Charles Henry Muir

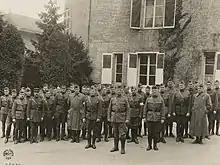
Major General Muir, the newly appointed commander of U.S. IV Corps, pictured here with his staff at Boucq, Meuse, France, October 31, 1918. Stood to Muir's left is his chief of staff, Brigadier General Briant H. Wells while Joseph Stilwell, then a major, stands to his right in the rank behind.

Muir was promoted to captain on 2 March 1899. Later that year he was promoted to major and sent to the Philippines. On 19 January 1900, Muir and ten other American soldiers attacked the headquarters of General Miguel Malvar at Rosario in Batangas province, driving Malvar and his men out. Muir's unit took possession of 25,000 Mexican pesos from Malvar's treasury and released 300 Spanish prisoners.